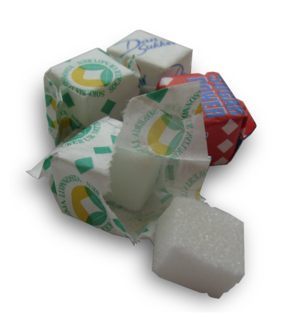
La glycophilie est l'art de collectionner les emballages de sucre pleins. Le collectionneur et l'amateur de sucres emballés sont des glycophiles.